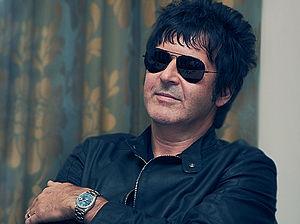
Clem Burke est né le 24 novembre 1954 à Bayonne dans le New Jersey.